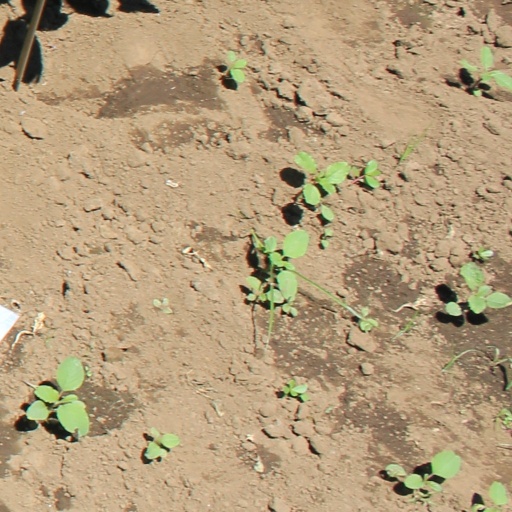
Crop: soybean